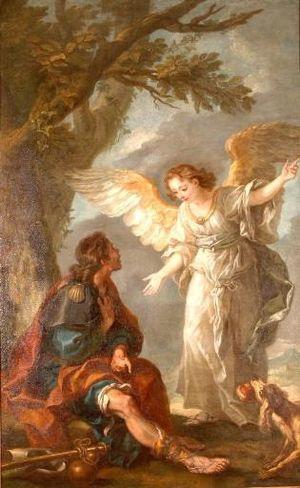
Saint Roch et l'ange